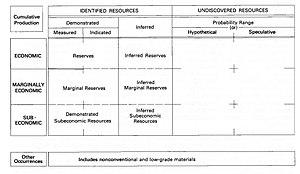
Une ressource minérale est une concentration de matériau présent naturellement, sous forme, solide, liquide ou gazeuse, dans la croûte terrestre, sous une forme et une quantité telles que son extraction à des fins économiques est effectivement ou potentiellement faisable. Ces ressources sont simplement évaluées et ne sont pas toutes découvertes.